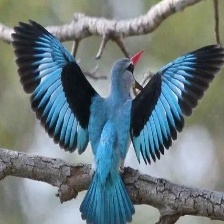
Species: WOODLAND KINGFISHER
Scientific name: HALCYON SENEGALENSIS